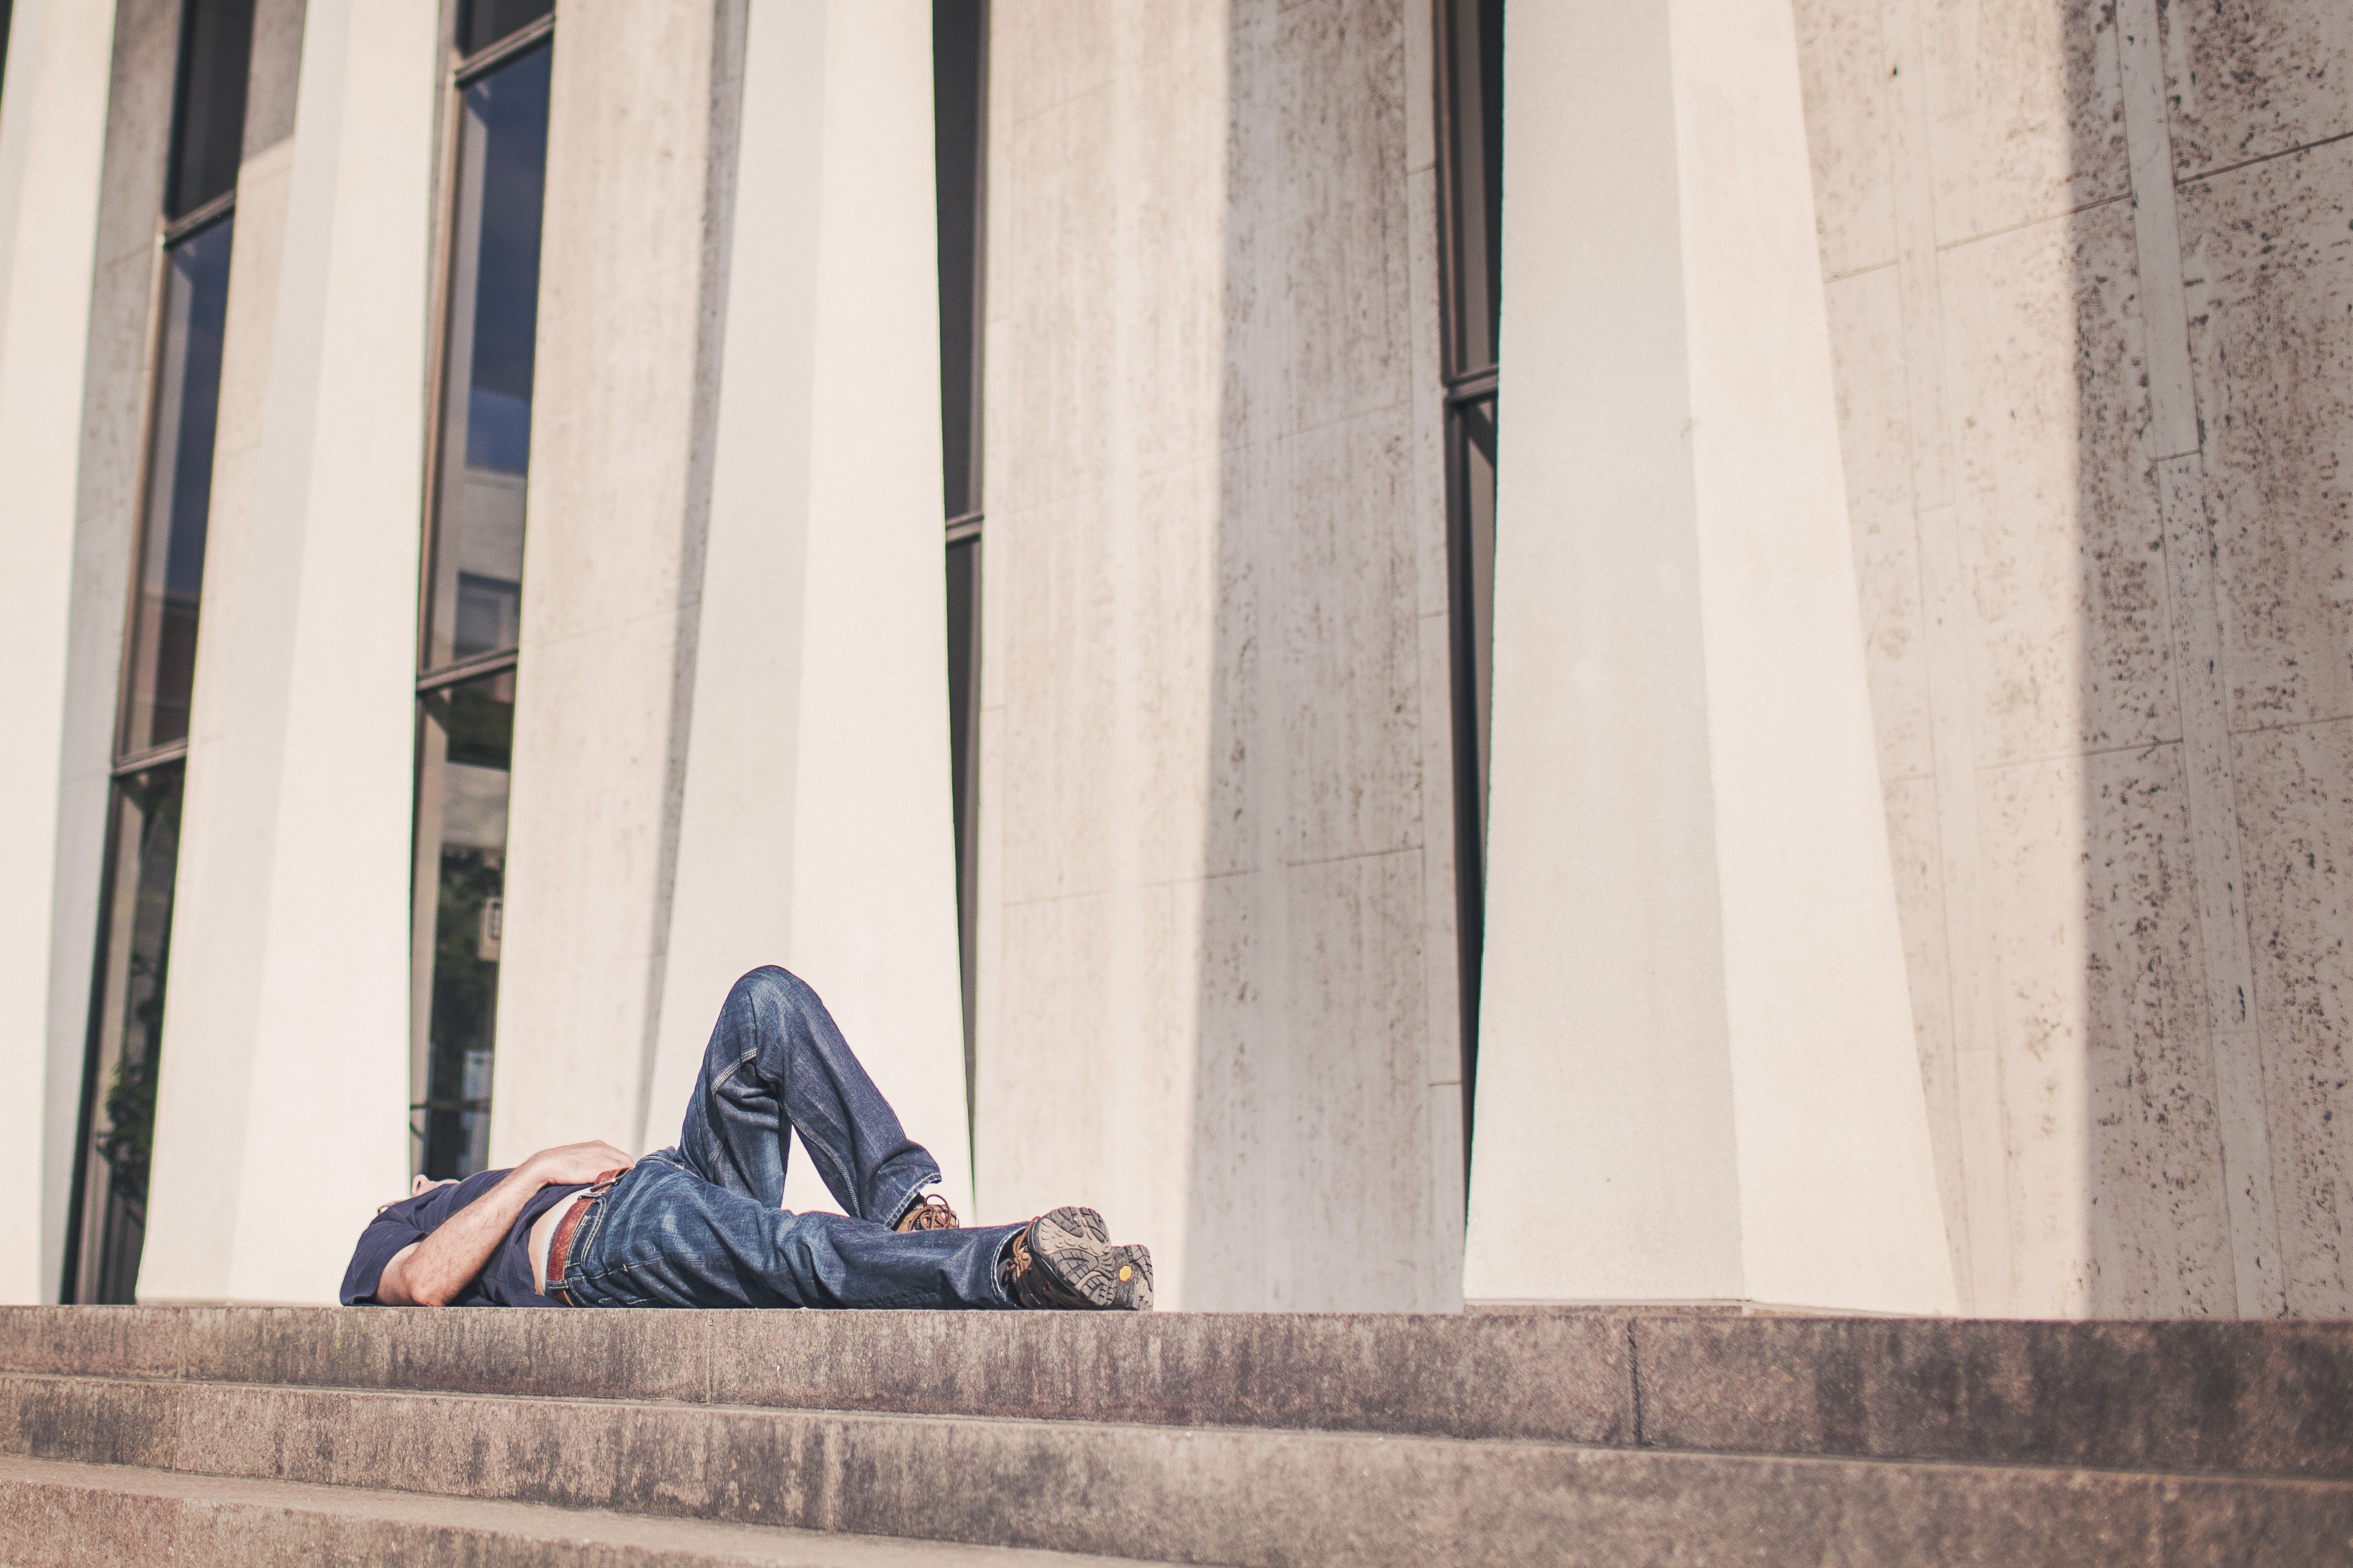
man, architecture, people, wood, white, house, window, building, city, urban, wall, steps, summer, guy, jeans, relax, color, facade, blue, rest, lifestyle, interior design, lying down, pants, shoes, sleep, stairs, pillars, photograph, tired, resting, shape, lying, whimsical, burnout